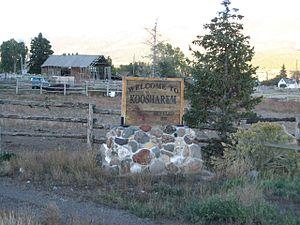
Koosharem est une ville américaine située dans le comté de Sevier, dans l’Utah. En 2012, sa population s’élevait à 327 habitants.